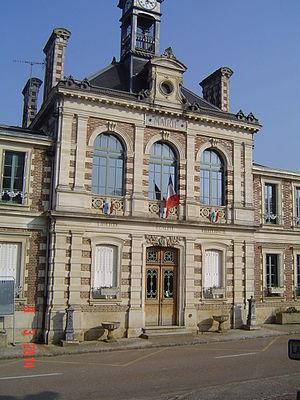
Maraye-en-Othe - La mairie
Maraye-en-Othe est une commune française, située dans le département de l'Aube en région Grand Est.